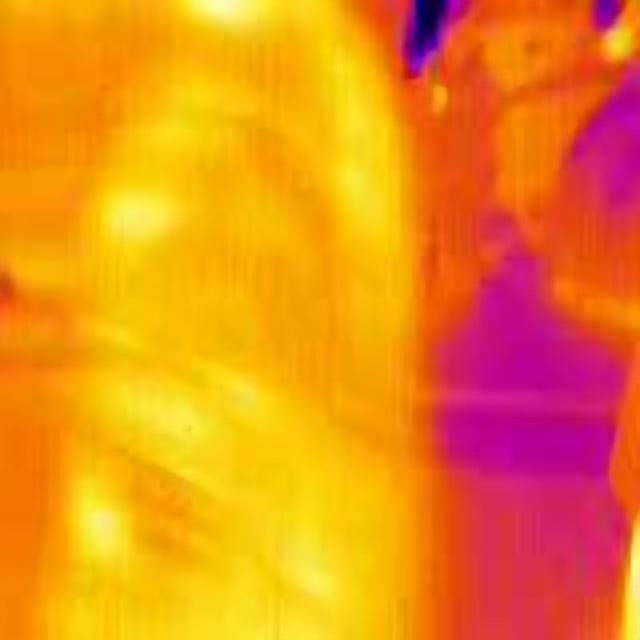
Detected objects:
label: person